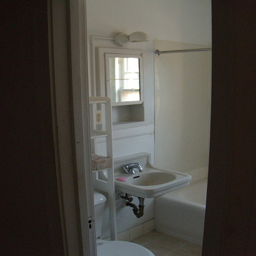
slight view of white toilet next to the small sink in the bathroom
A view into a bathroom in which you can only see the sink.
A white bathroom with all white fixtures in it
A small bathroom is shown through a door.
Doorway view into bathroom with a sink, toilet and tub.